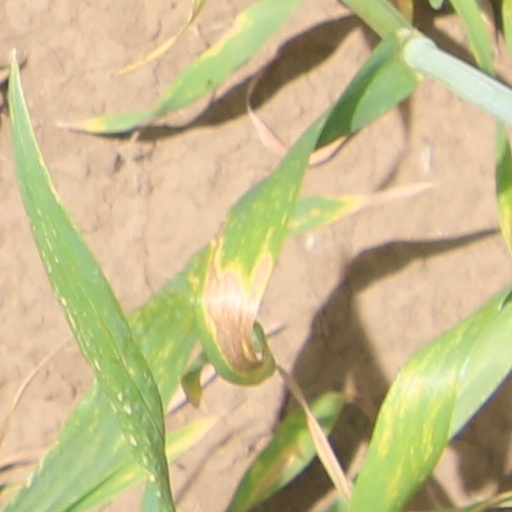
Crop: wheat